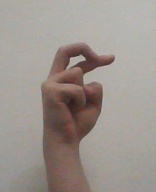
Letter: zay